Ángel Pérez Martínez

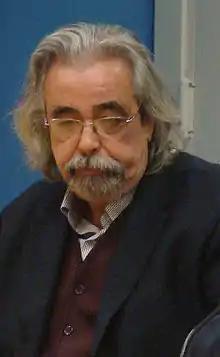
Pérez in 2013

Ángel Pérez Martínez (born 2 October 1954) is a Spanish United Left (IU) politician. He is the organisation's spokesman on Madrid City Council, after having developed different positions inside the organisation. He is also a member of the Communist Party of Spain(PCE).